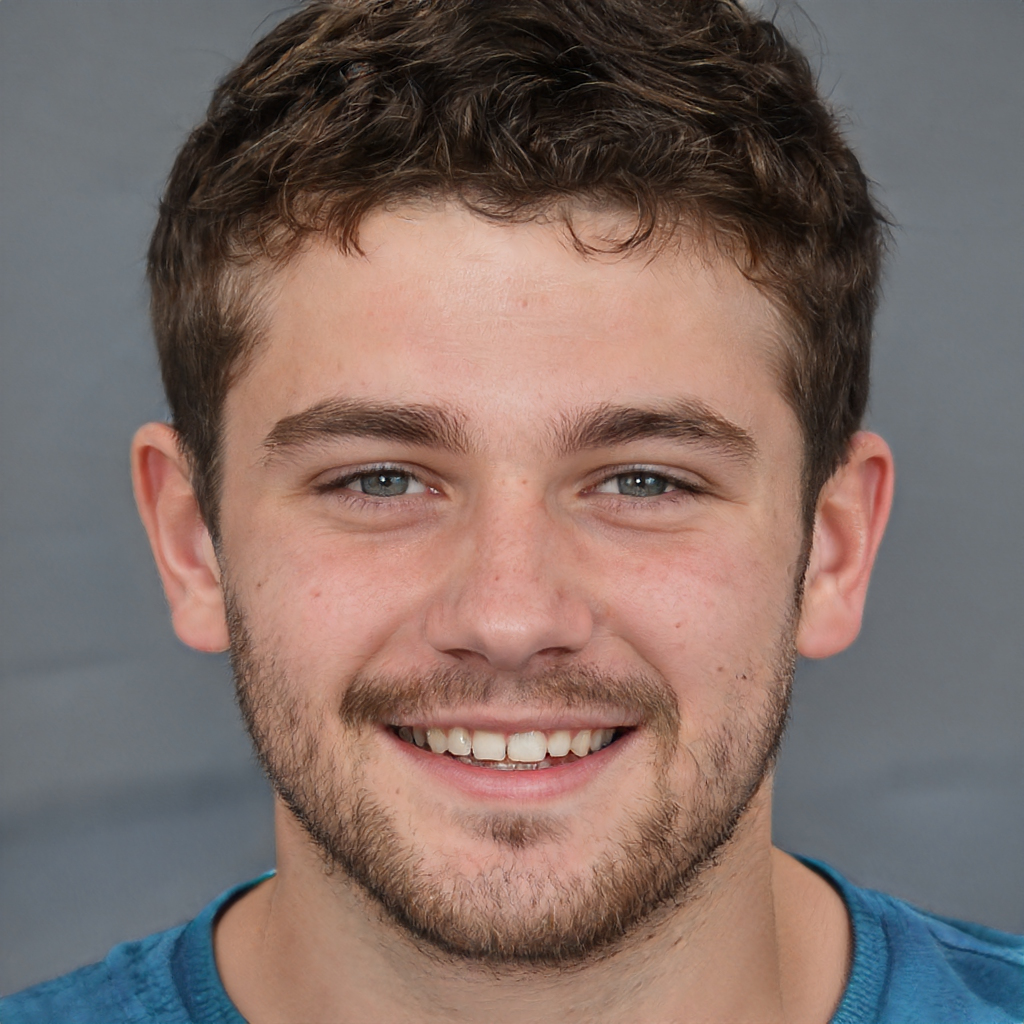
Gender: Male